Cory Conacher

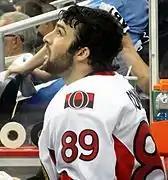

Largely due to his diminutive size, Conacher went undrafted through his four years with Canisius. However, Conacher became the program's most decorated player, setting 12 records. He graduated with a degree in Finance.